Birding in Chennai

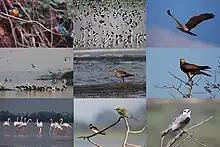
Birds of Chennai

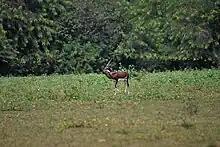
A blackbuck in Guindy National Park

Guindy National Park (GNP) is one of India's smallest national parks covering an area of 2.7 km. It is situated in the midst of the city, and is often called 'the lungs of Chennai'.